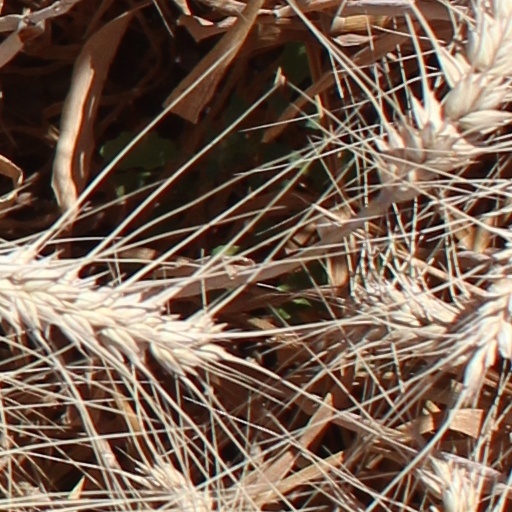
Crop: wheat